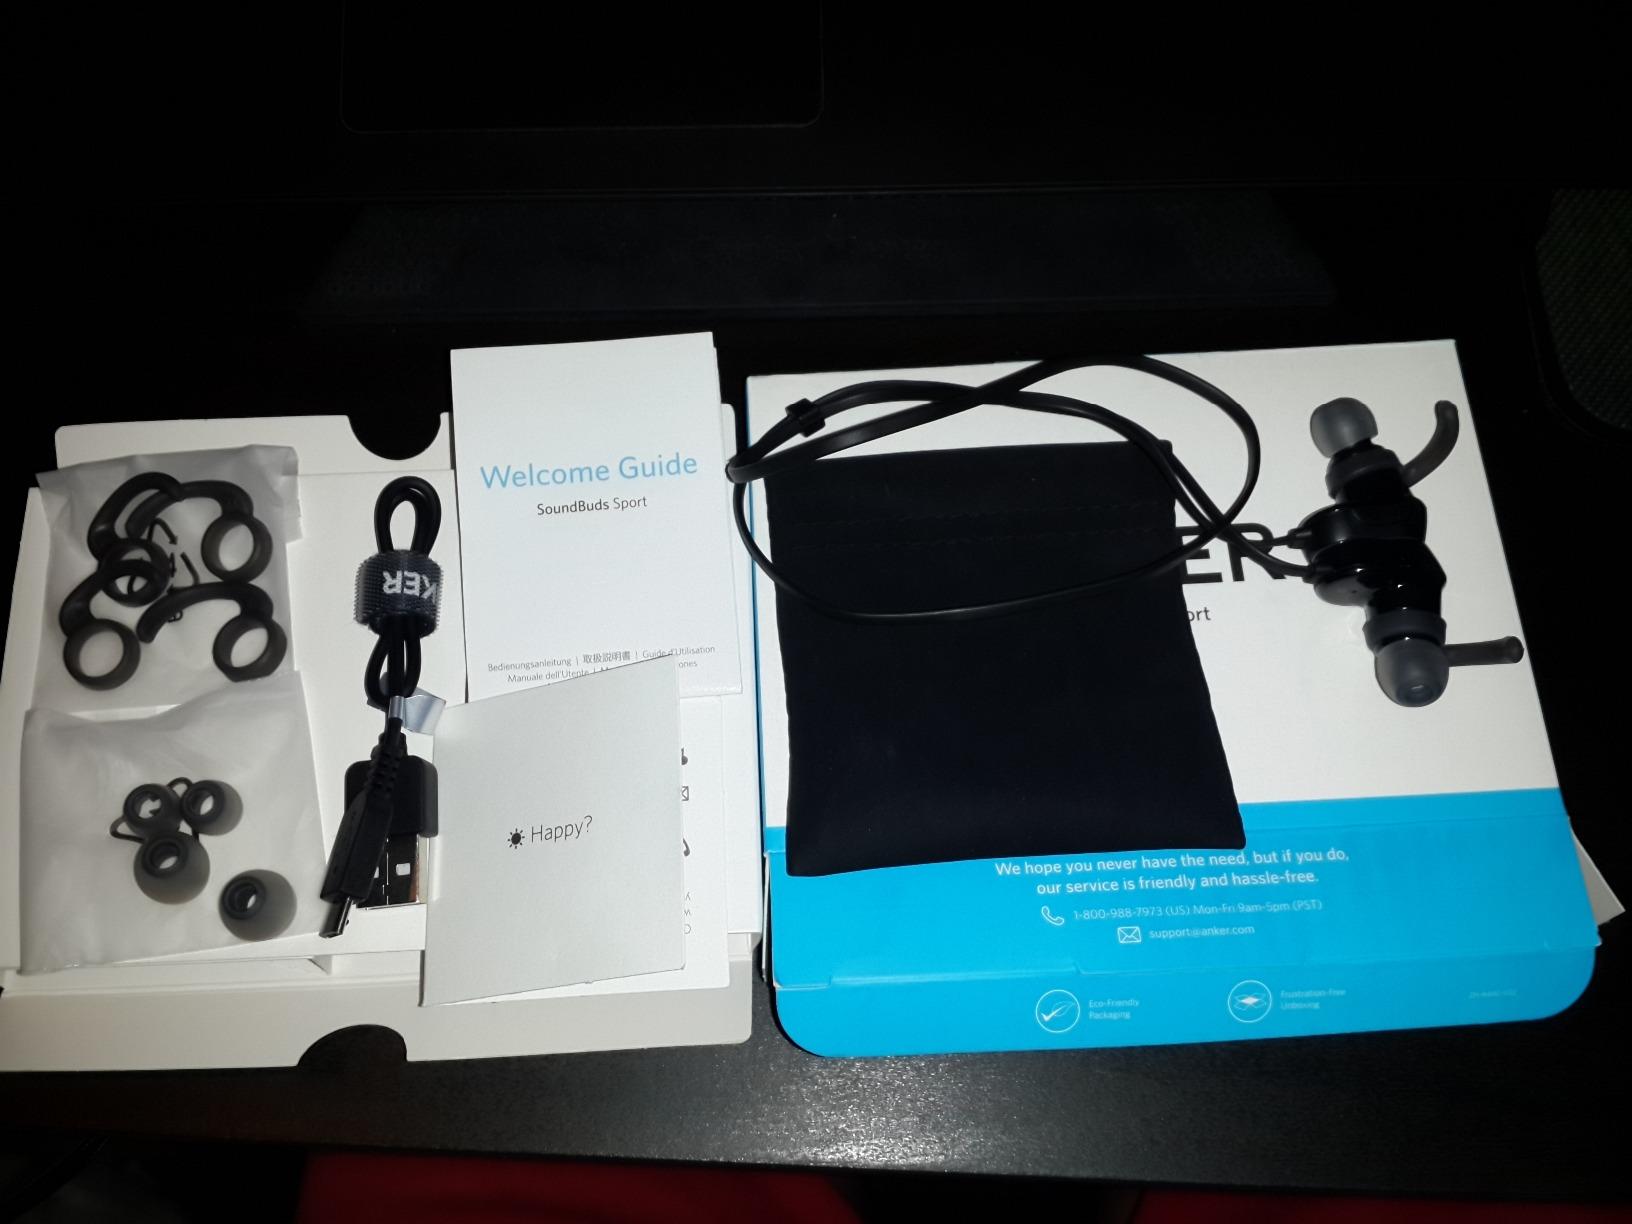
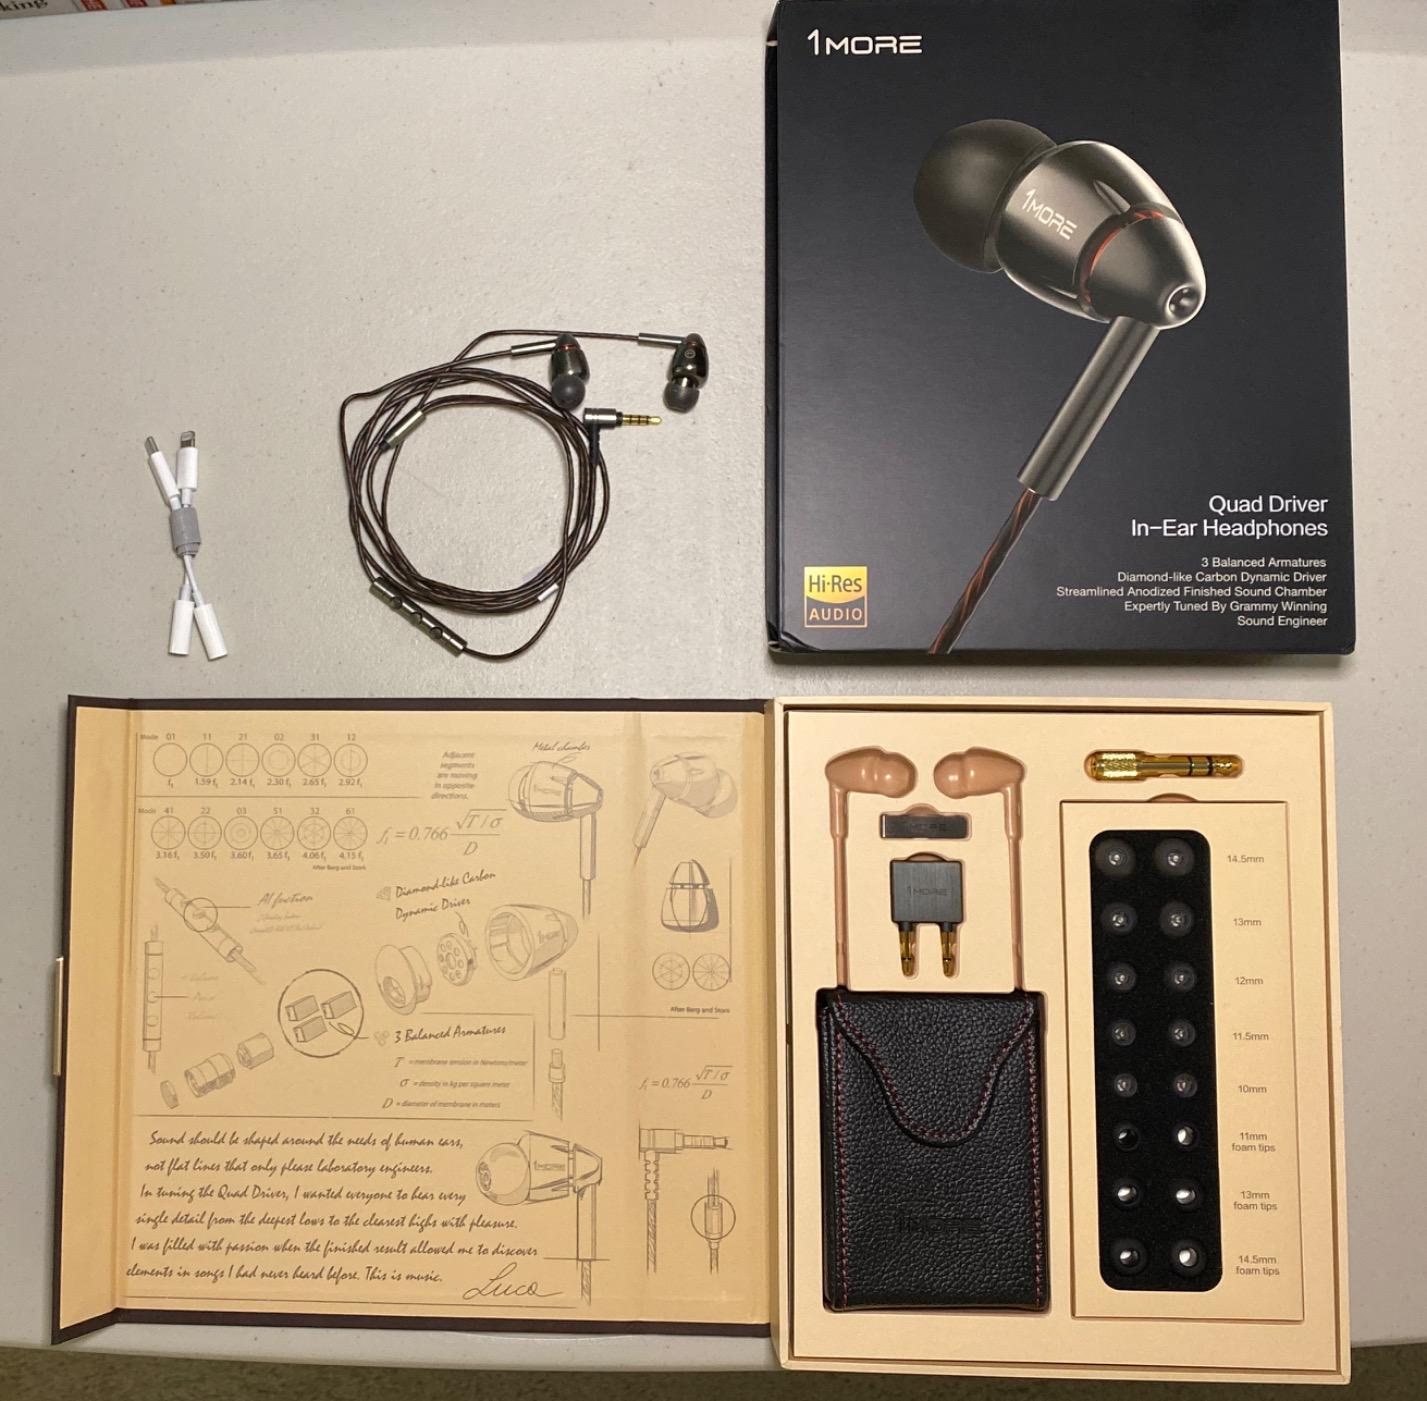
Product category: headphones
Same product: no